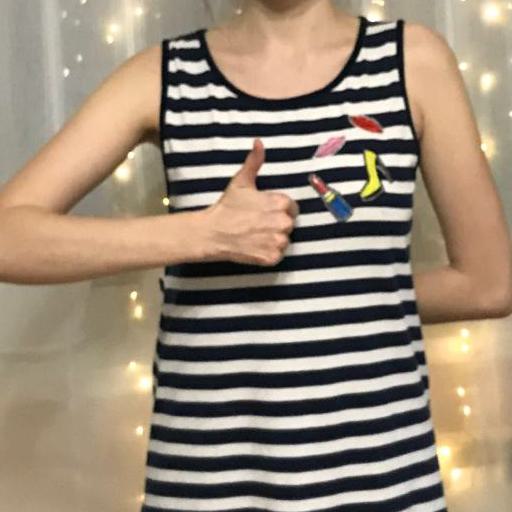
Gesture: like